Wildlife of Greece

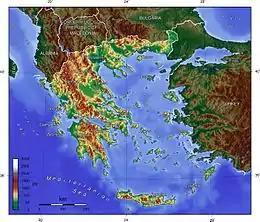
Topographic map of Greece

The wildlife of Greece includes the diverse flora, fauna, and funga of Greece, a country in southern Europe. The country is mostly mountainous with a very long, convoluted coastline, consisting of peninsulas and many islands. The climate ranges from Mediterranean through temperate to alpine, and the habitats include mountains, hills, forests, rivers, lakes, coasts and cultivated land.